Advanced Propulsion Physics Laboratory

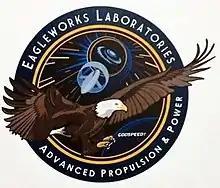
Logo of the laboratory

The Advanced Propulsion Physics Laboratory or "Eagleworks Laboratories" at NASA's Johnson Space Center is a small research group investigating a variety of theories regarding new forms of spacecraft propulsion. The principal investigator is Dr. Harold G. White.